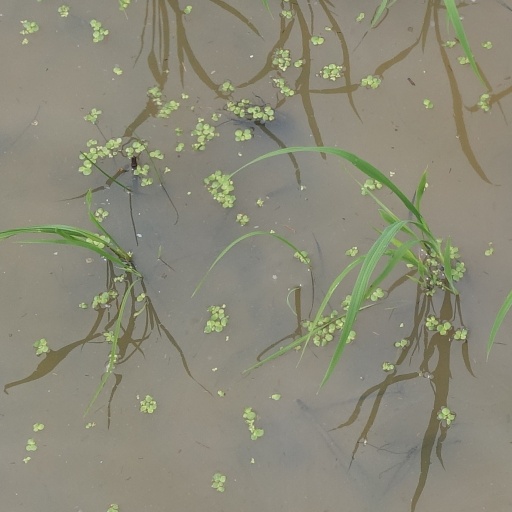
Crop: rice